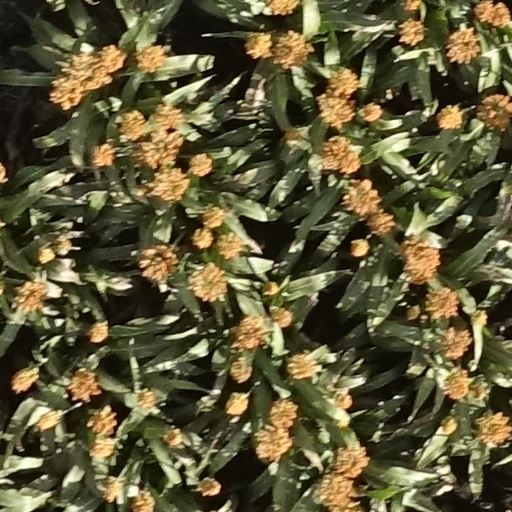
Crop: sorghum